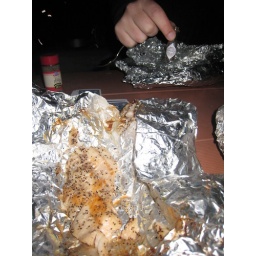
Fresh fish in the desert, and the world's smallest bottle of Tobasco